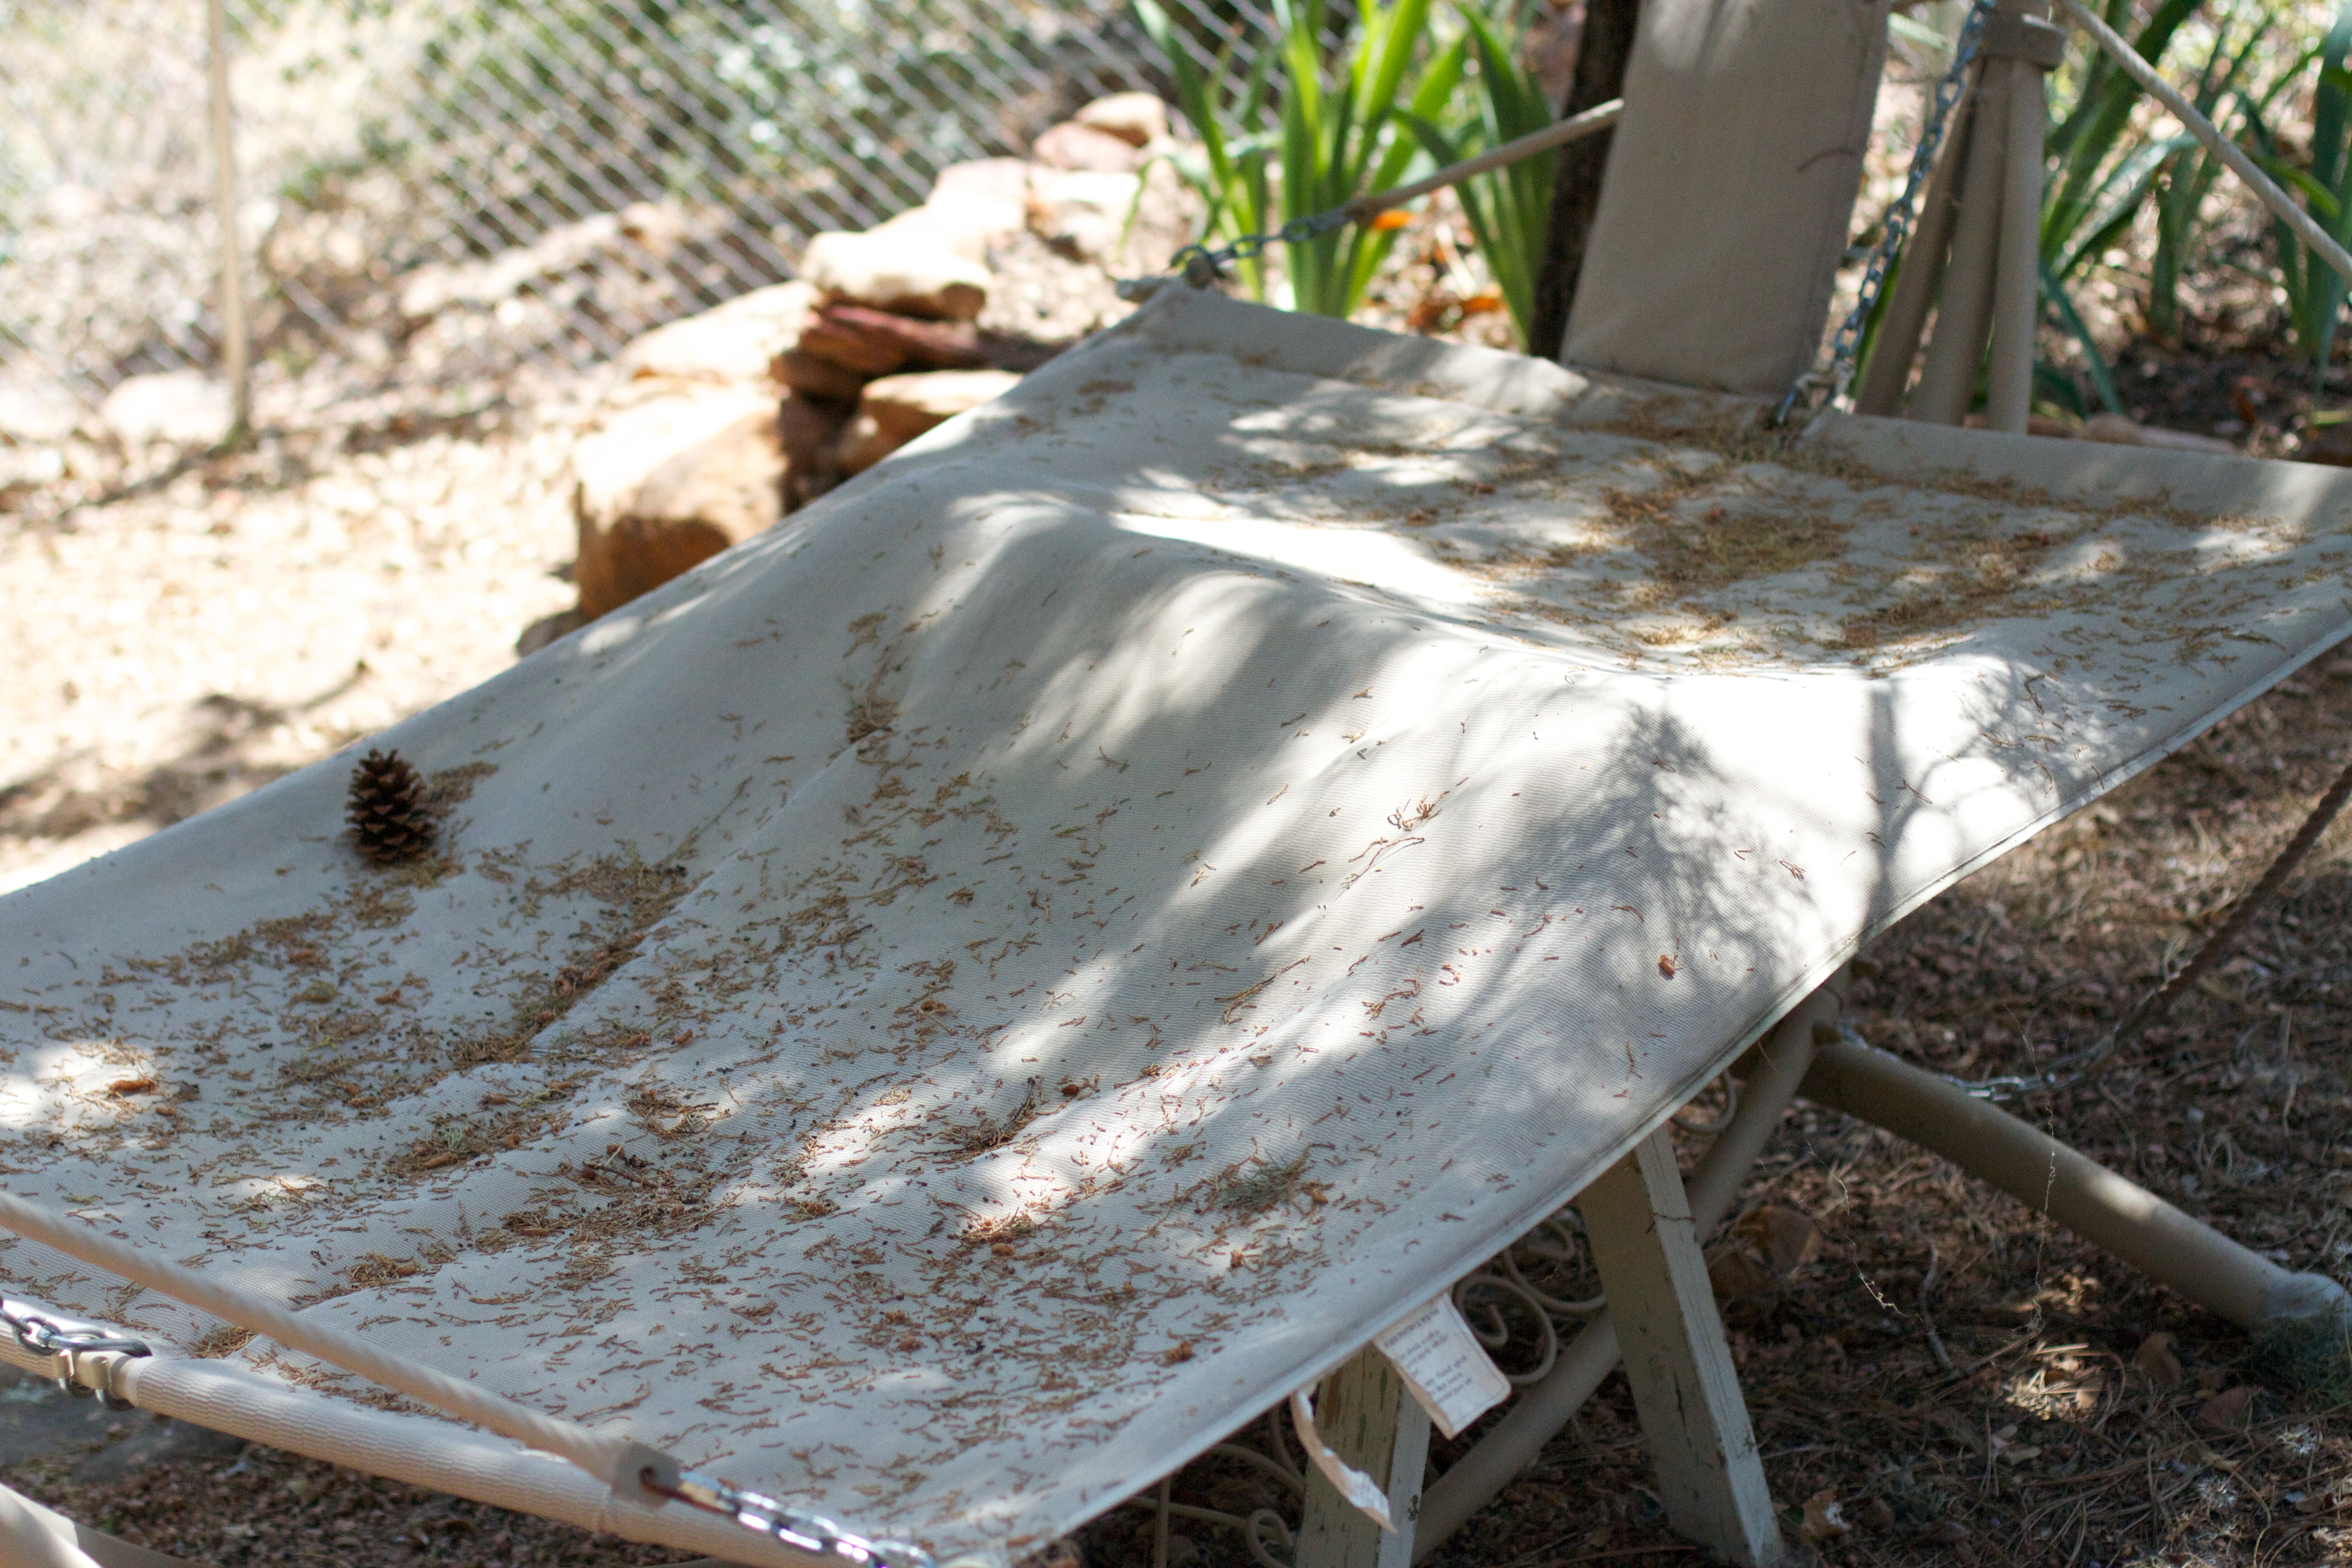
wood, backyard, soil, material